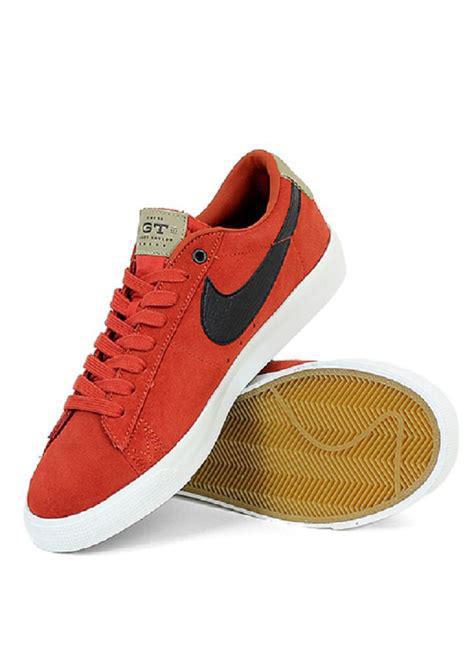
Brand: Nike
Model: Blazer SB